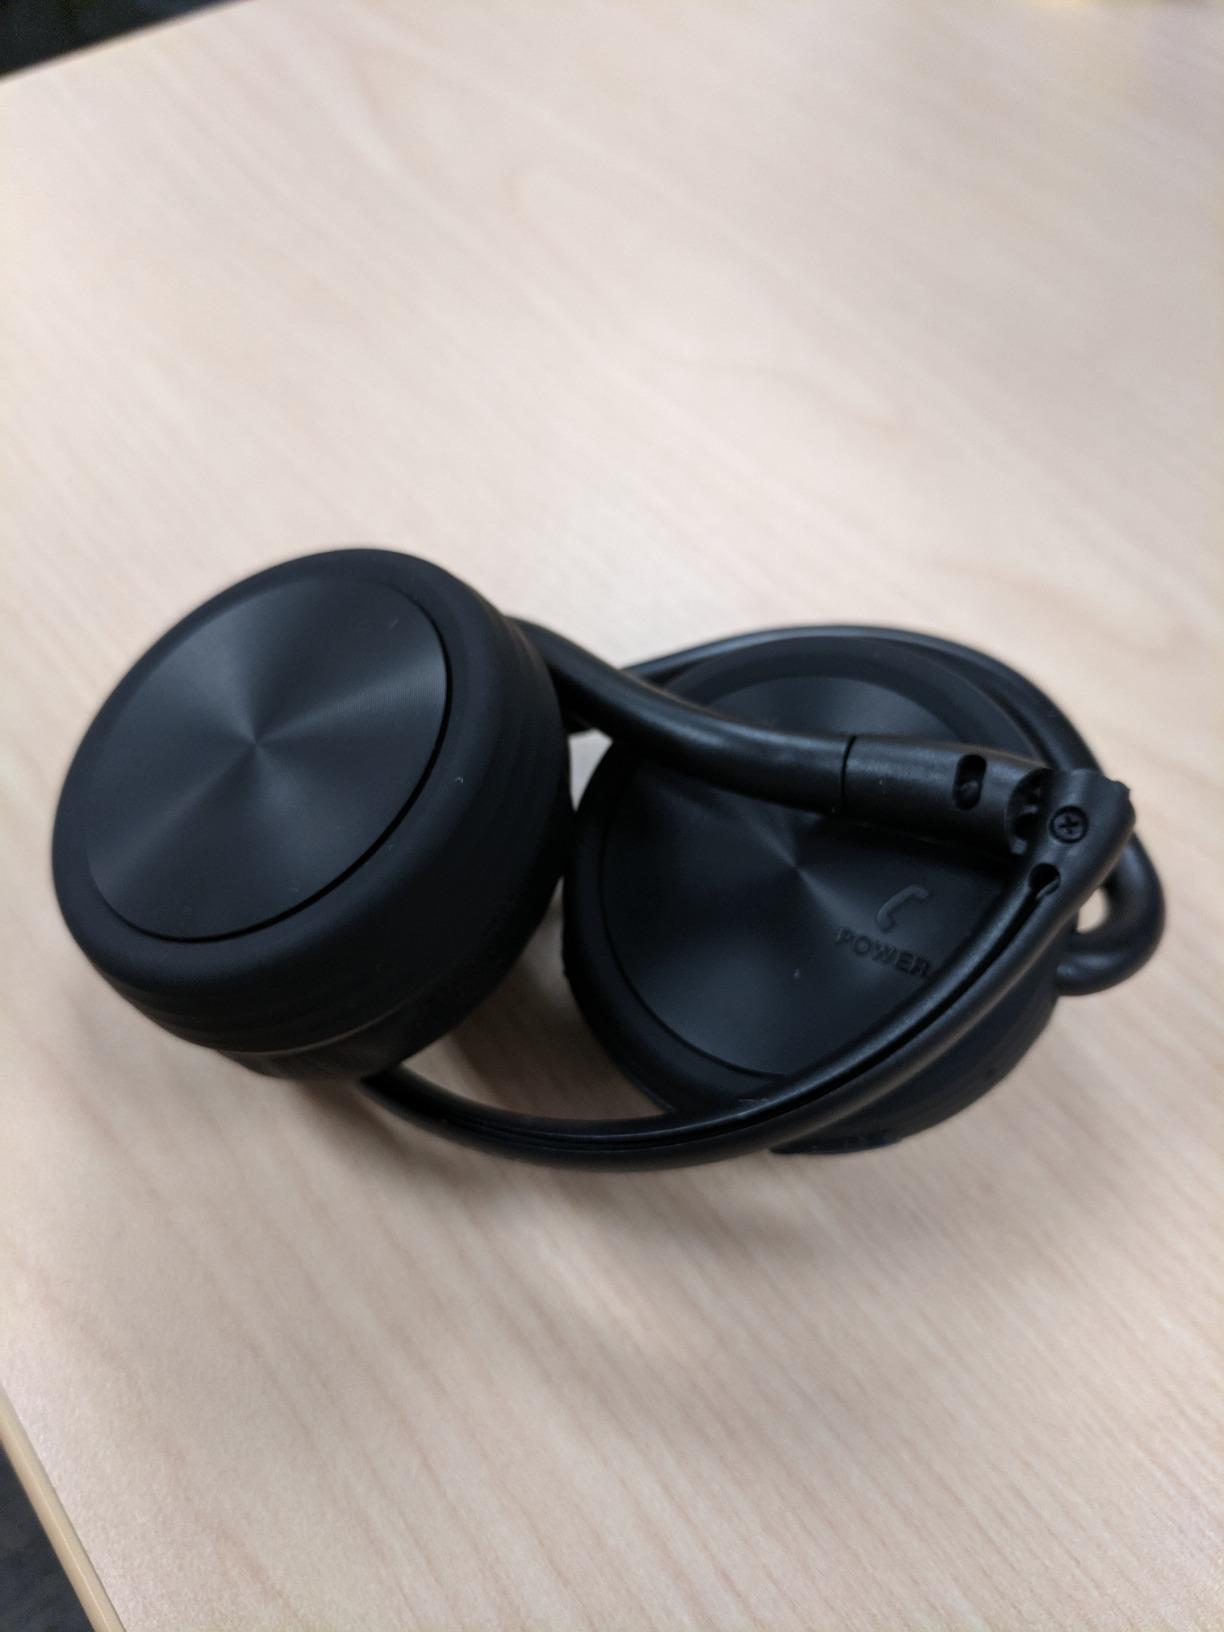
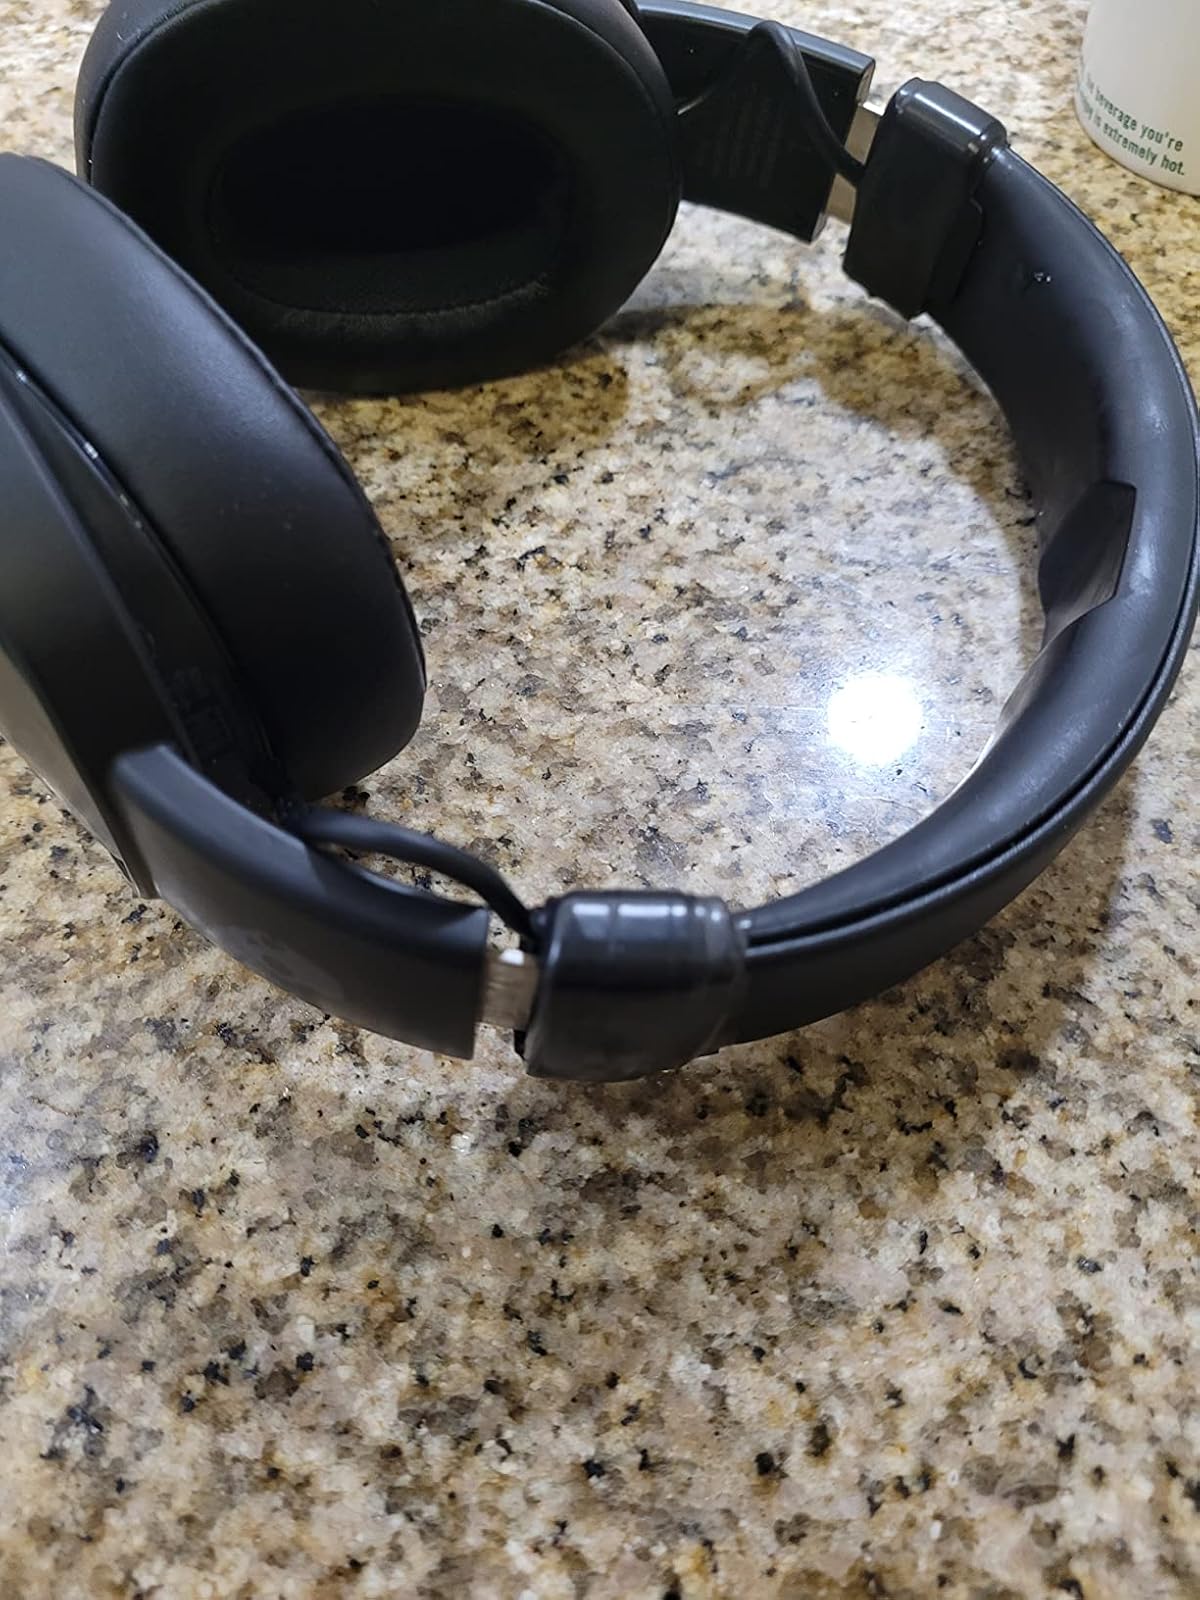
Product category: headphones
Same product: no